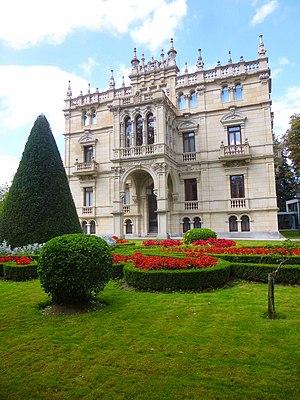
Juan Navarro Ramón est un artiste peintre et lithographe espagnol né à Altea le 21 février 1903, mort à Sitges le 6 juin 1989.